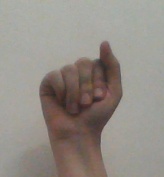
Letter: saad